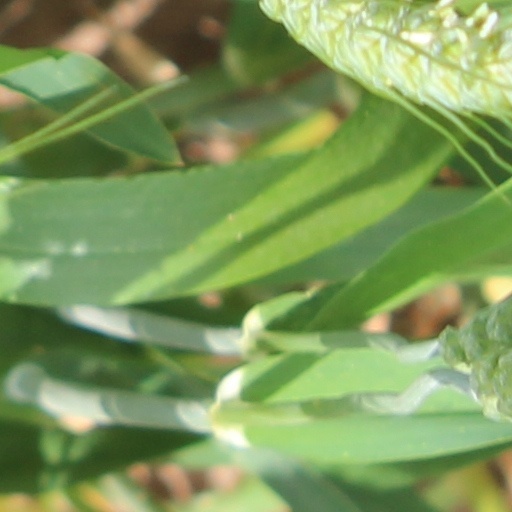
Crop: wheat